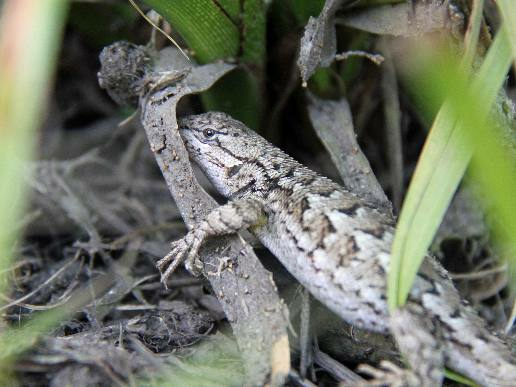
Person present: No